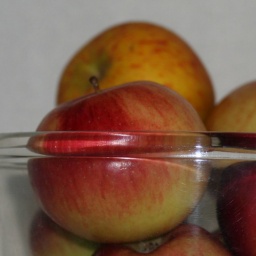
Apples in a glass bowl